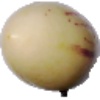
Label: Pepino 1